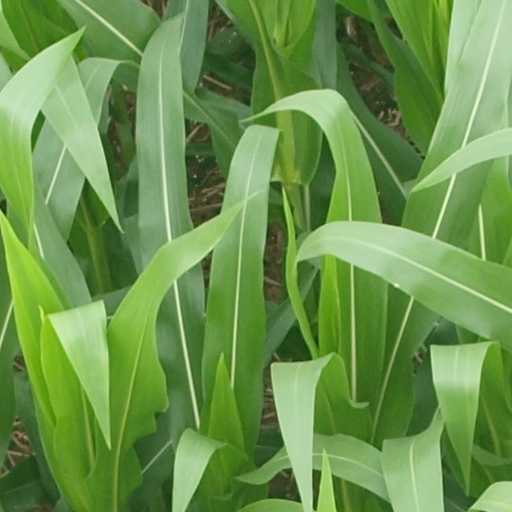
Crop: maize; corn